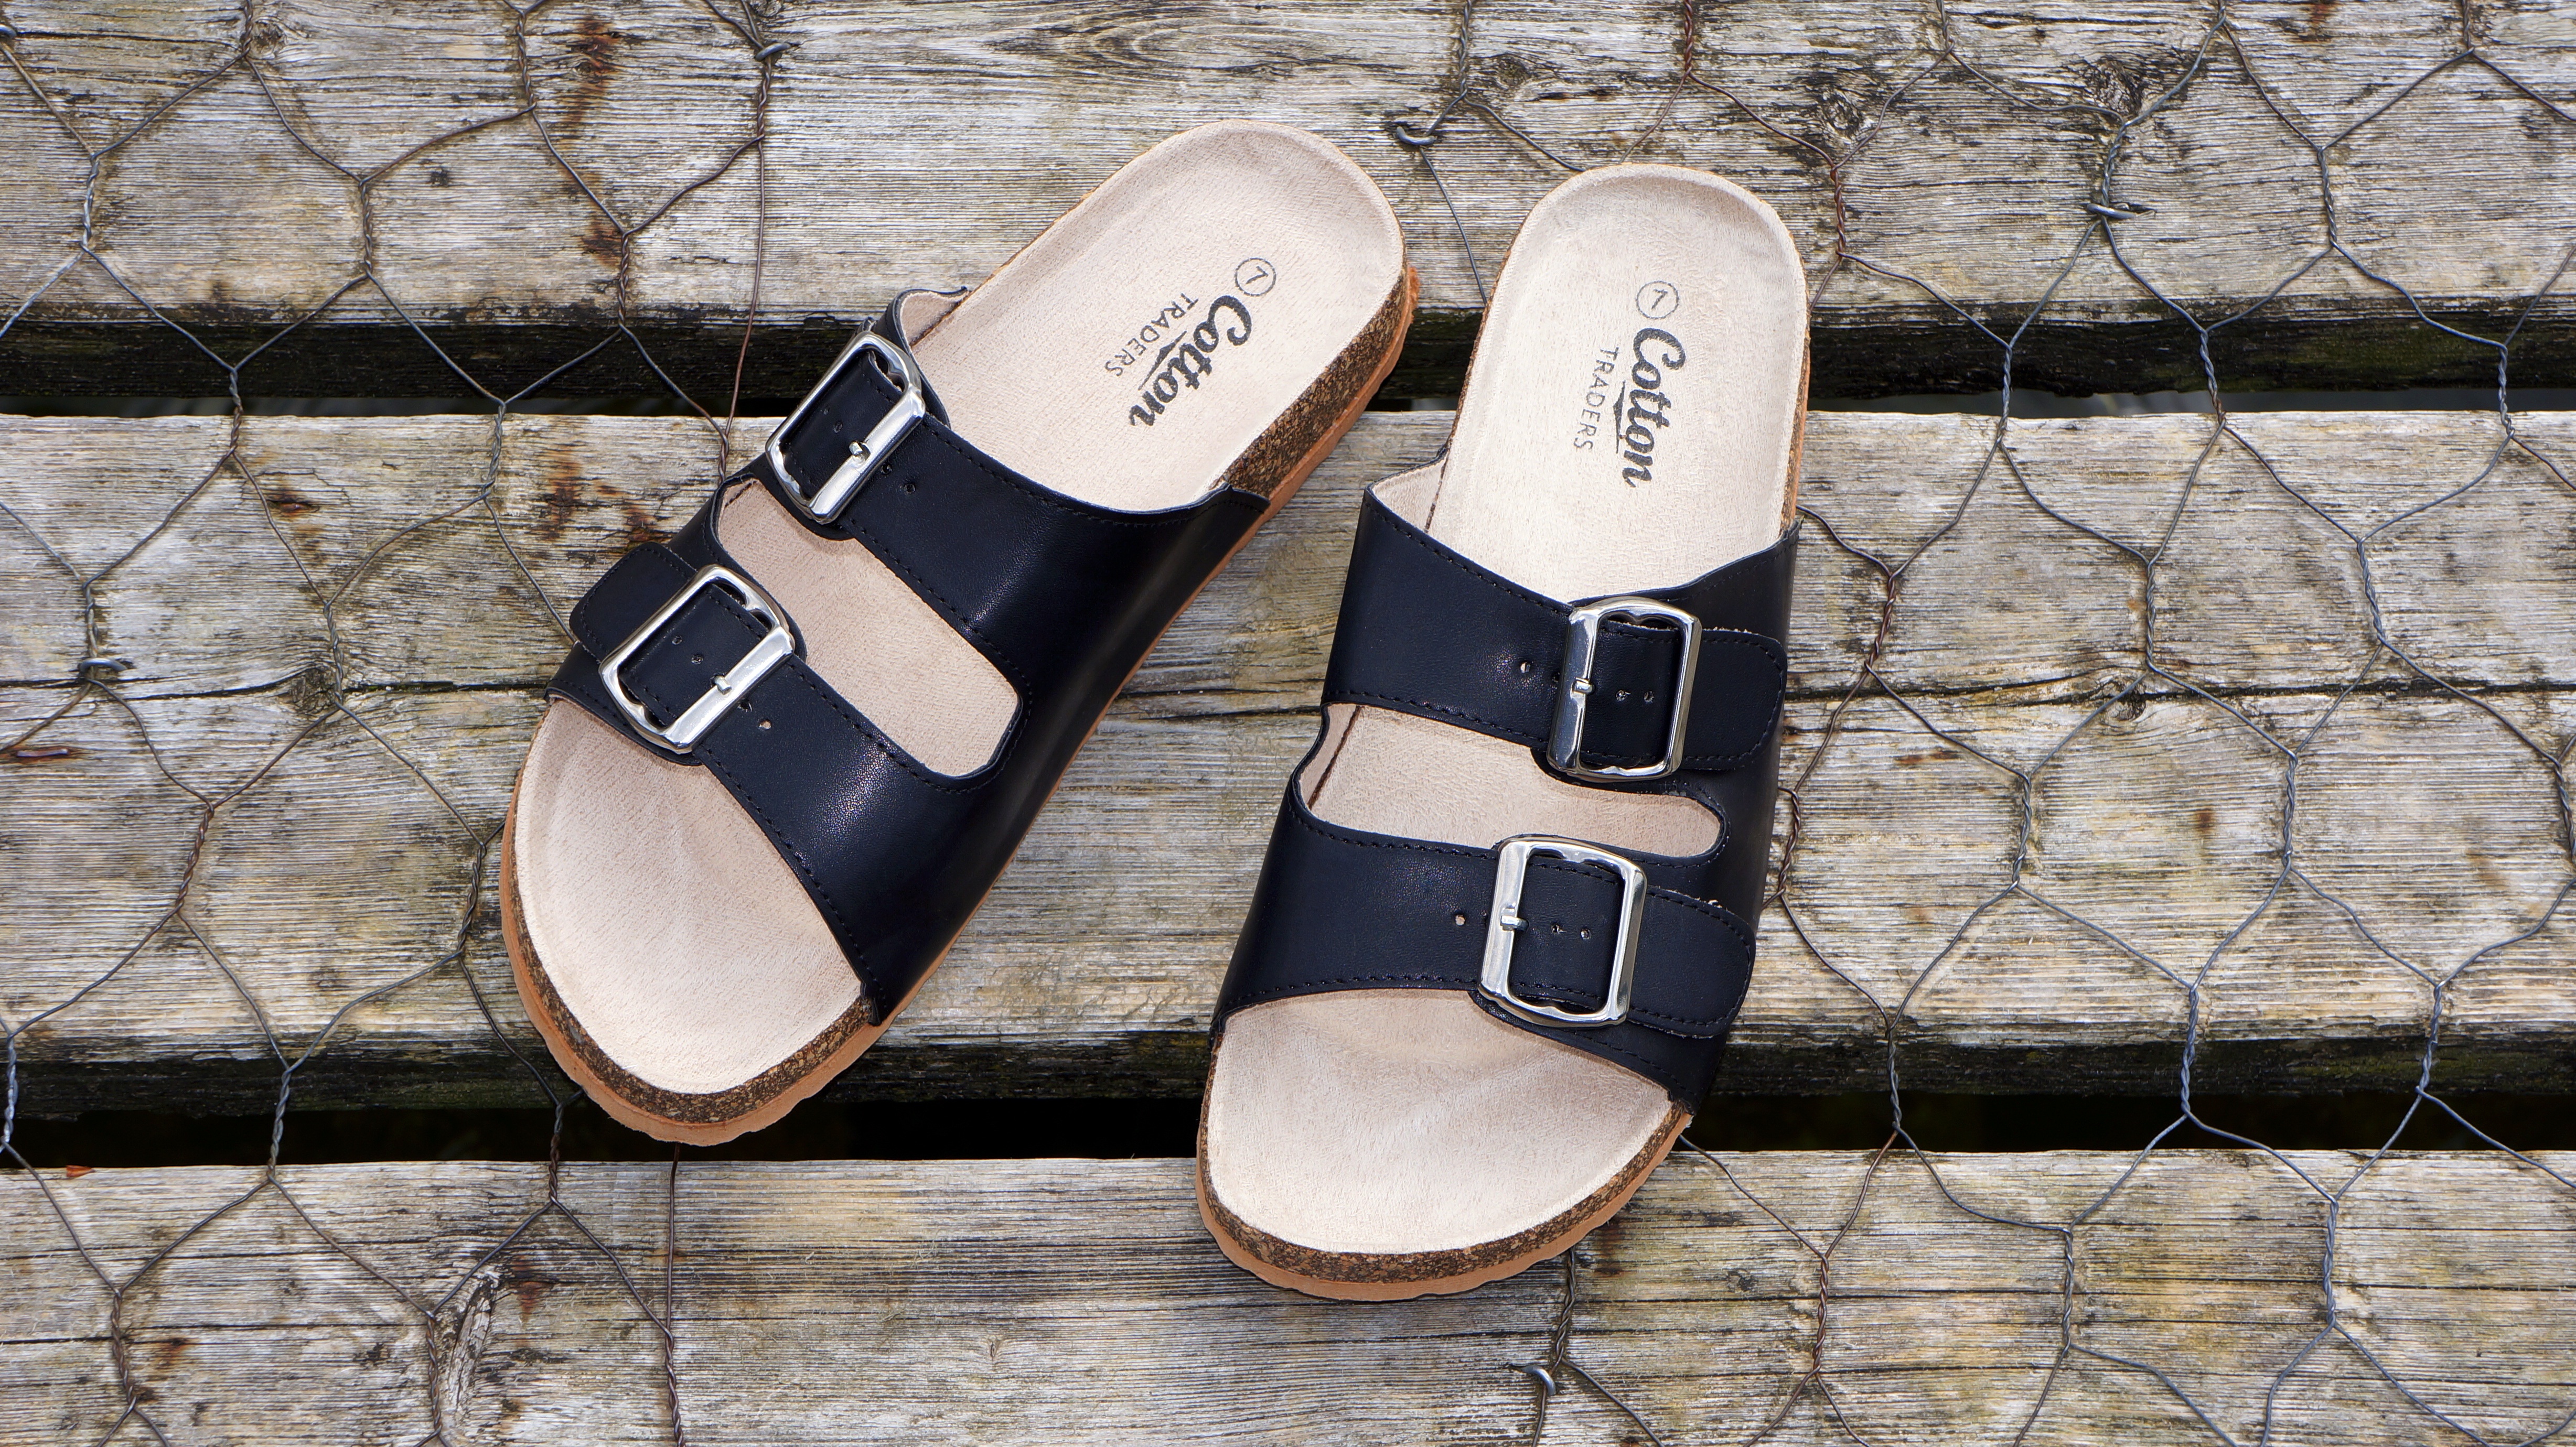
nature, outdoor, walking, shoe, woman, white, leather, summer, vacation, travel, female, walk, leg, spring, holiday, fashion, black, shoes, relaxation, women, sneakers, footwear, sexy, adult, woman walking, outdoor shoe